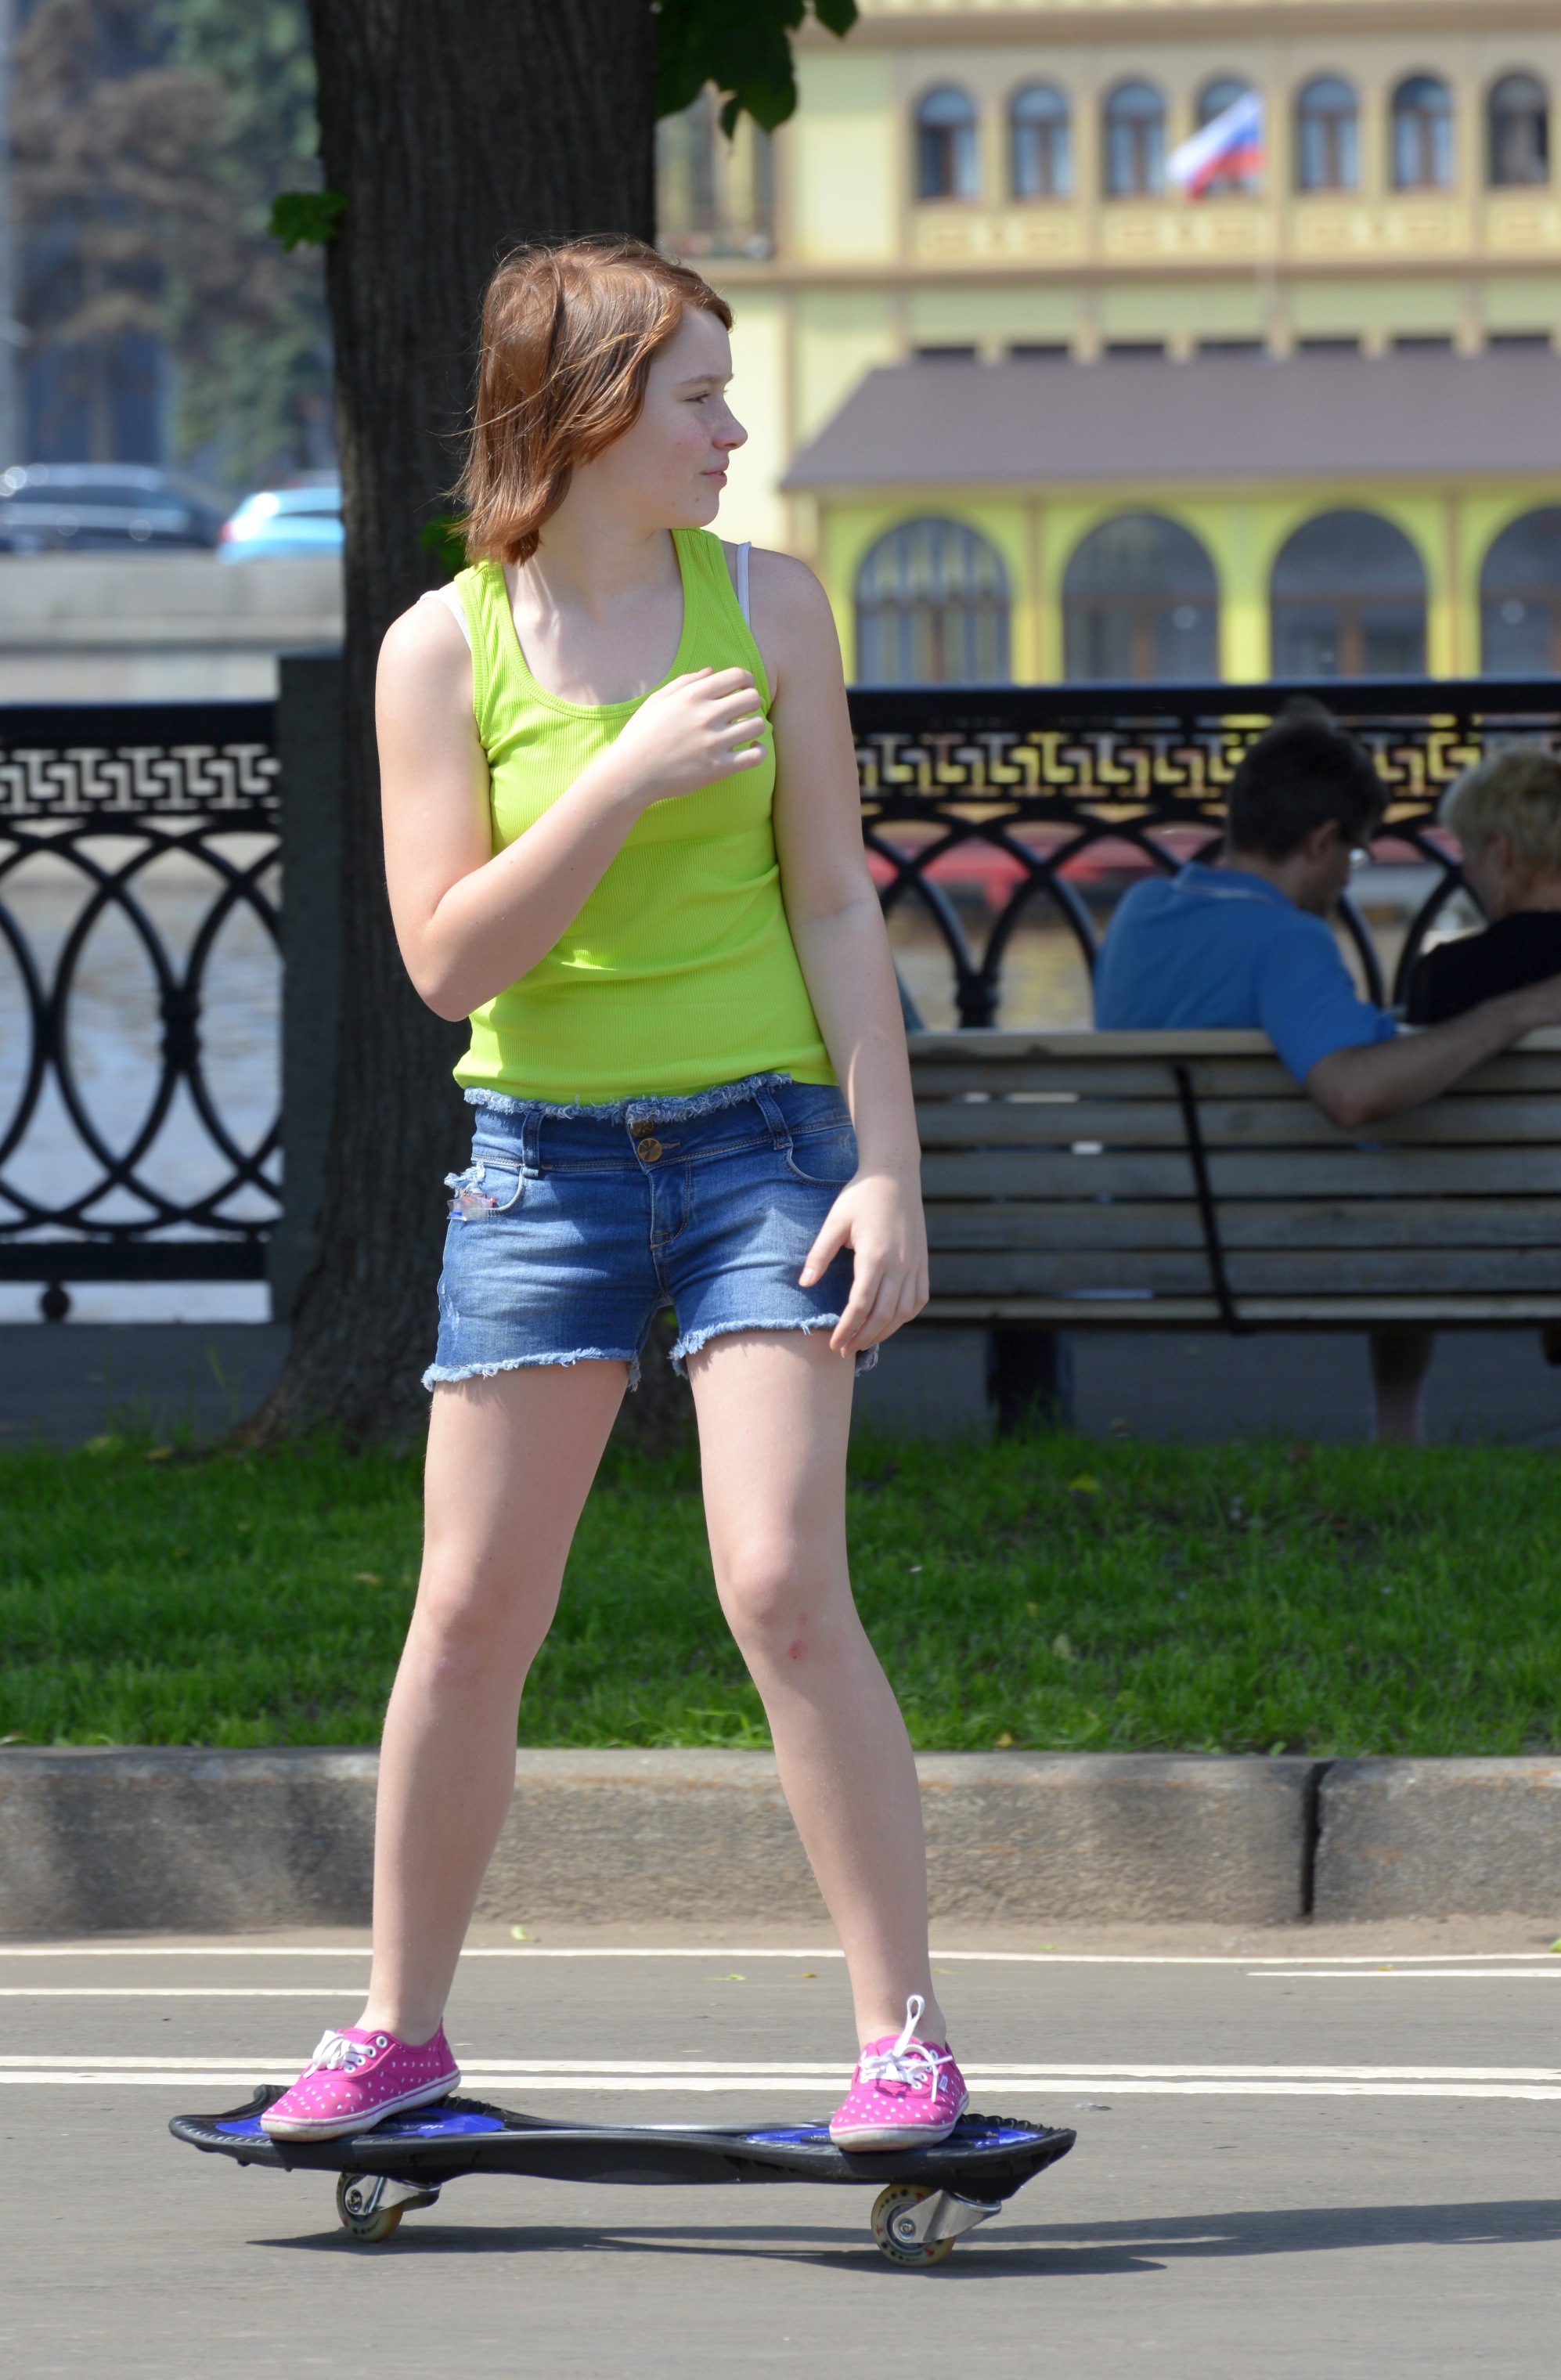
leg, europe, park, jogging, nikon, sports, moscow, gorkypark, nikkor, russia, d800, 70300mm, moskau, nikond800, moscou, 70300mmf4556gvr, sport venue, physical fitness